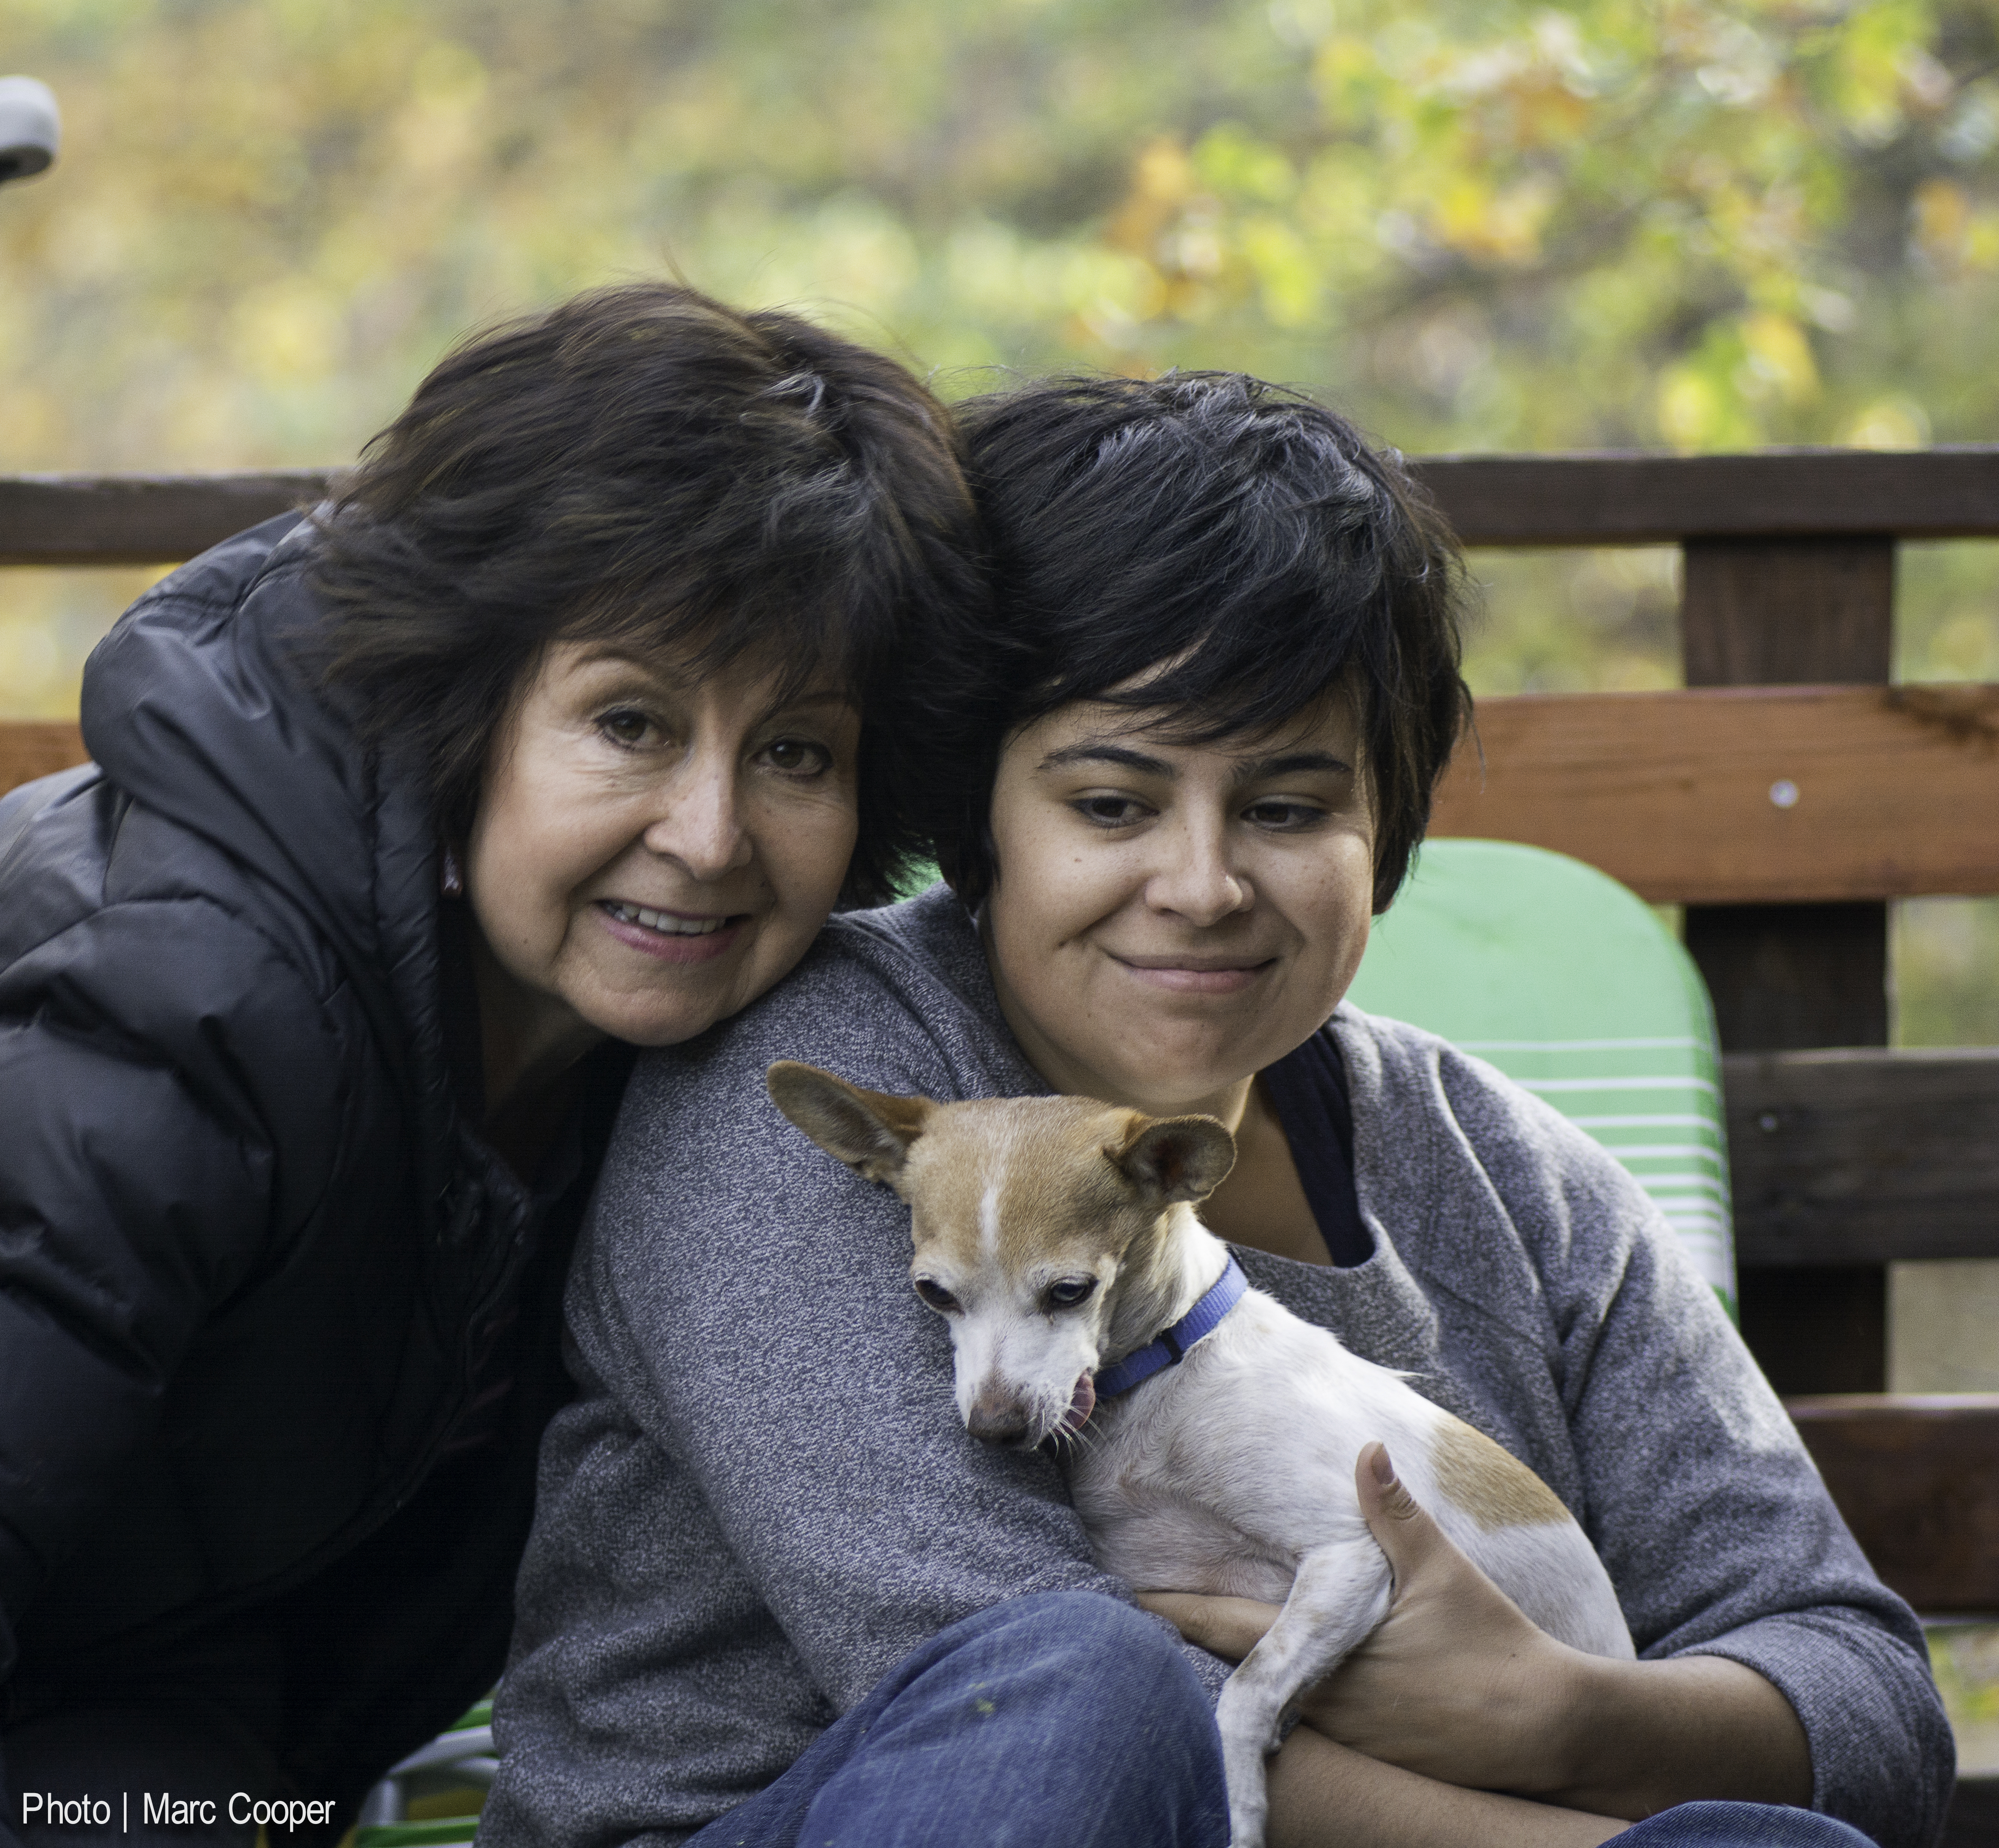
person, people, interaction